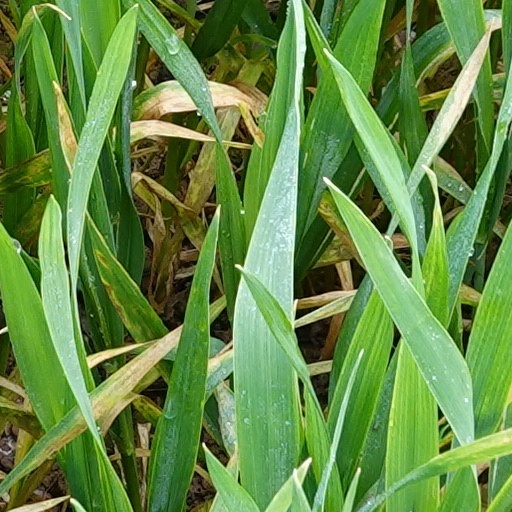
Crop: wheat